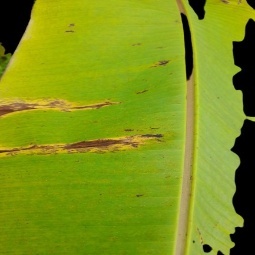
Label: Potassium